Chiyotaikai Ryūji

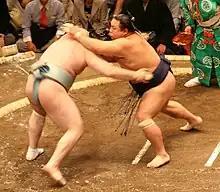
Chiyotaikai in action, May 2007.

Chiyotaikai was somewhat above average in size (1.81 m/158 kg), but was nonetheless a very agile fighter who preferred quick decisions by "oshi-sumo". He was known mostly for his explosive charge at the beginning of his matches (the "tachi-ai") and his trademark barrage of forward thrusting hand-slaps ("tsuppari"). Indeed, he was so famous for them that he was sometimes criticized by sumo fans for being a "one-trick pony." If Chiyotaikai's opponents managed to grab hold of his "mawashi", he usually lost the match.